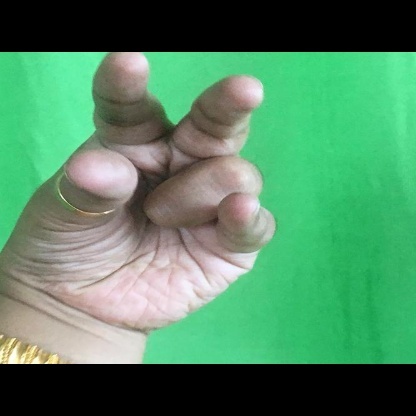
Mudra: Kangulam